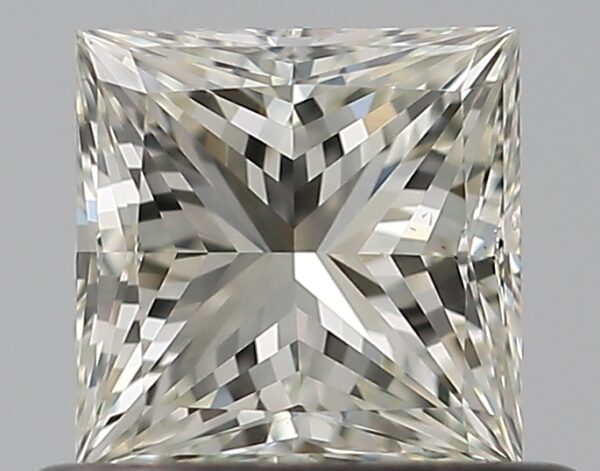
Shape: princess
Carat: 0.52
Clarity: VS2
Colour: J
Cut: EX
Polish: EX
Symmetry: VG
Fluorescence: N
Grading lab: GIA
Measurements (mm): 4.41 x 4.41 x 3.22